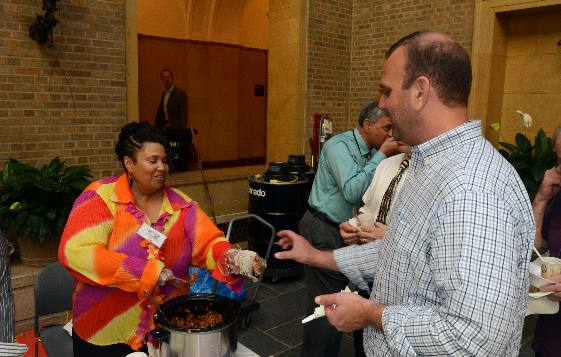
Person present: Yes